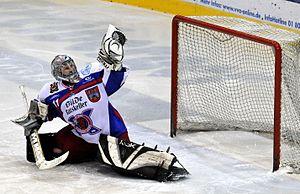
Roman Kondelik, est un joueur professionnel allemano-tchèque de hockey sur glace qui évoluait en position de gardien de but.